Lumpia

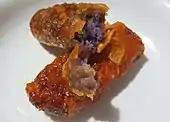
"Turón halayá" made with mashed ube (purple yam)

Piscok is an abbreviation of "pisang cokelat" ("banana chocolate" in Indonesian). It is a sweet snack made of pieces of banana with chocolate syrup, wrapped inside lumpia skin and being deep fried. Pisang cokelat is often simply described as "choco banana spring rolls". It is often regarded as a hybrid between another Indonesian favourites; pisang goreng (fried banana) and lumpia (spring roll).